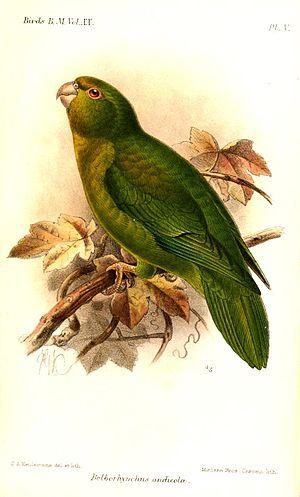
Le Toui de d'Orbigny est une petite espèce de Psittacidae vivant en altitude à l'est des Andes, en Bolivie et au Pérou.